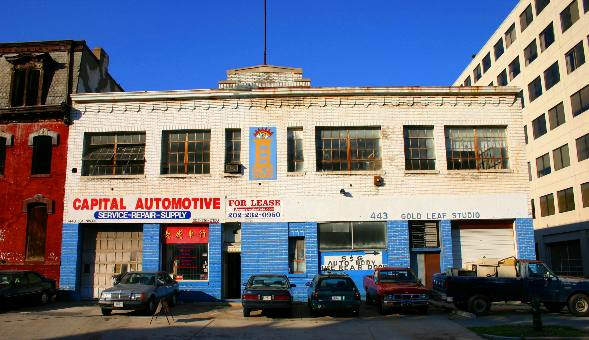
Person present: No